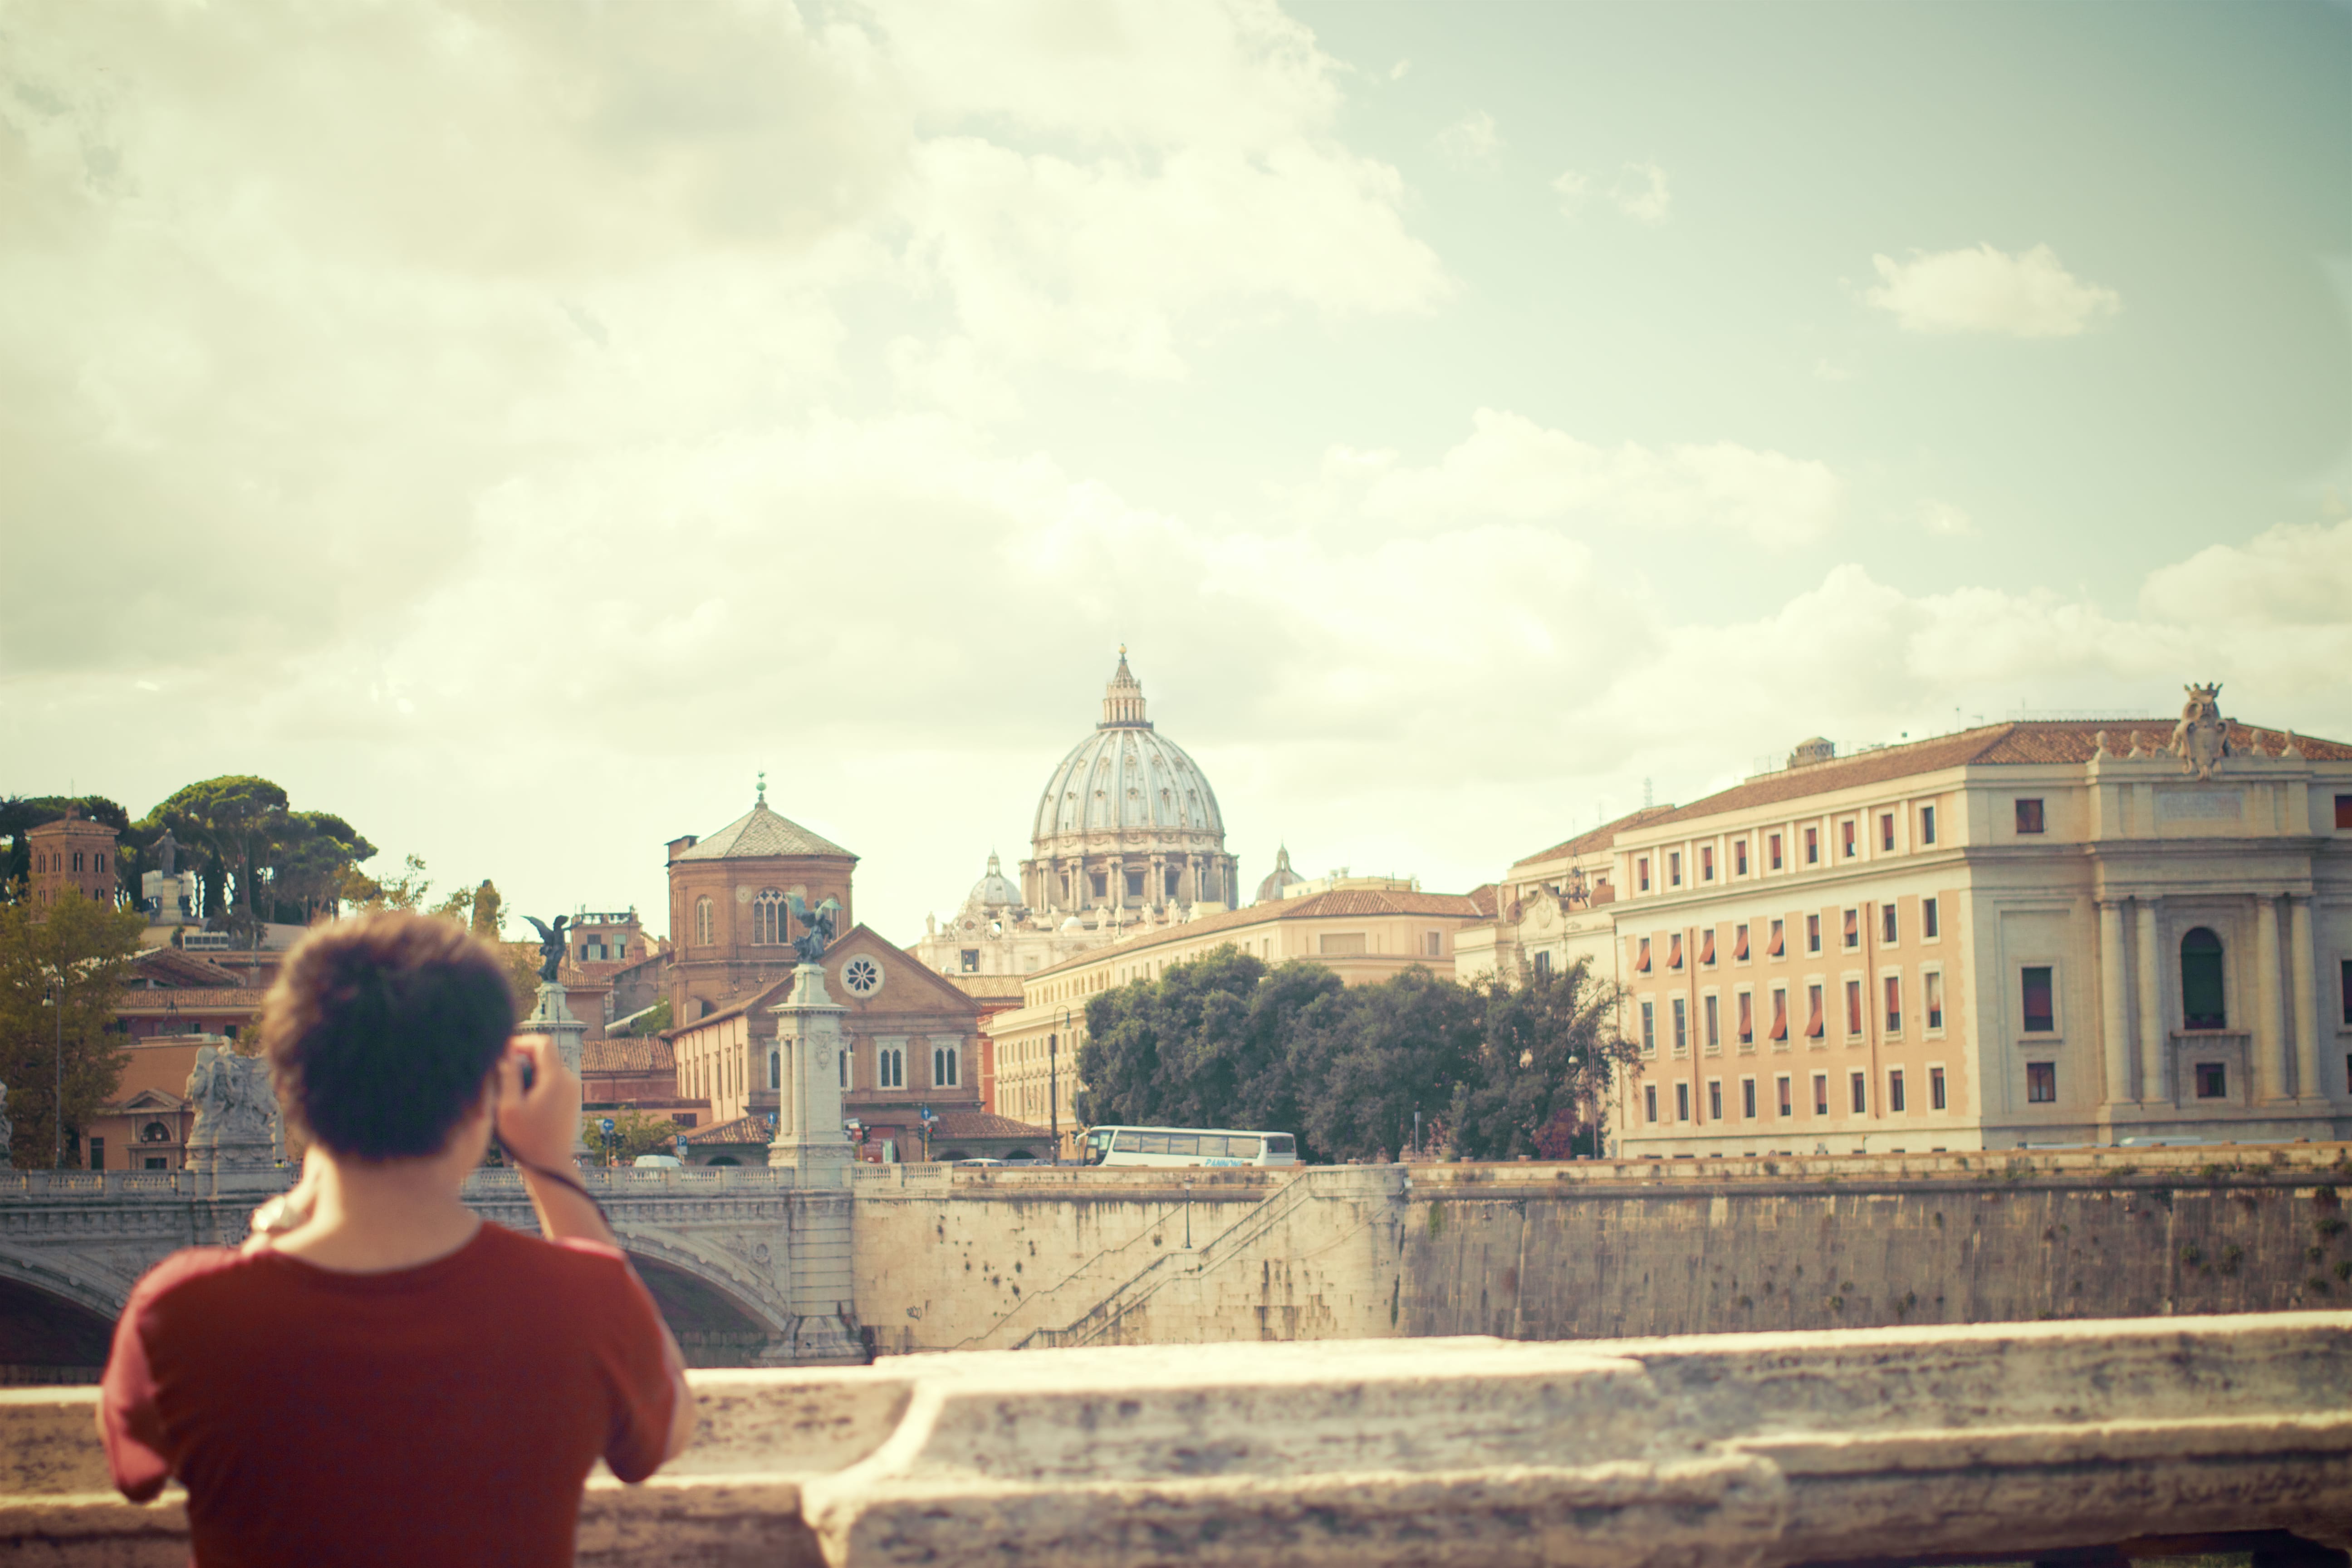
photograph, sky, cloud, tourism, urban area, architecture, city, building, vacation, tree, photography, street, palace, town square, basilica, travel, ancient rome